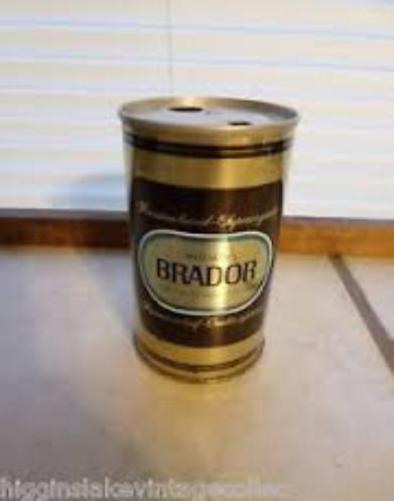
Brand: molson brador
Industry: Food